New York State Route 961F

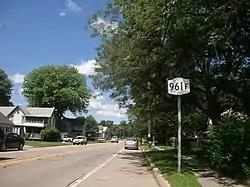
NY 961F proceeding west from its terminus, NY 36, in Arkport

NY 961F begins just east of the village of Canaseraga at an intersection with NY 70 in the town of Burns. The route heads southward, crossing the Norfolk Southern Railway-owned Southern Tier Line by way of an overpass prior to curving southeastward at the base of Tildon Hill, a mountain peaking at above sea level. Over the next , the highway heads slightly southeastward, running along the western edge of an undeveloped valley formed by Tildon Hill to the west and another plateau to the east. This section of the route loosely parallels the Southern Tier Line, which runs through the marshy center of the gully. As NY 961F approaches the Allegany–Steuben County line, it bypasses the hamlet of Burns, a railside community situated to the east on Burns Road (County Route 14).